Jacksonville Jumbo Shrimp

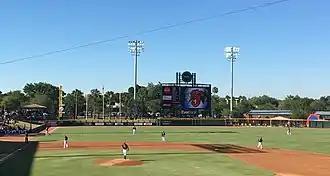
The Jumbo Shrimp have played at VyStar Ballpark since 2003.

Jacksonville became the Double-A affiliate of the Montreal Expos in 1984. After being purchased by Peter Bragan Sr. and his family in 1985, the team was renamed the Jacksonville Expos. Much like in the previous affiliation, the Expos made four playoff appearances in seven seasons with Montreal but were eliminated in the Eastern Division series on each occasion (1986, 1987, 1988, and 1990). Individual players and managers, however, garnered several league awards during this period. First baseman Andrés Galarraga was the 1984 Southern League MVP, and skipper Rick Renick was the season's Manager of the Year. Tommy Thompson was recognized as the top manager for 1987 after leading the Expos to a league-best 85–59 record. Starting pitcher Brian Holman won the 1987 Most Outstanding Pitcher Award. Two other notable players to appear for Jacksonville in 1987 were future National League MVP Larry Walker and future Hall of Famer Randy Johnson. In 1990, starter Brian Barnes was the Most Outstanding Pitcher, and Jerry Manuel was the Manager of the Year.